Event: Nepal Earthquake
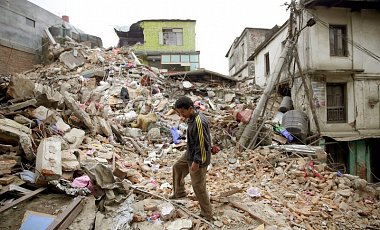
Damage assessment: damage